Question: What is the zebras colors?
Tambaya: Menene launin jakin dawan?
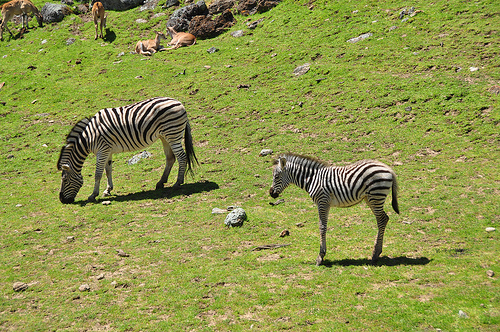
Answer: Black and white.
Amsa: Baƙi da fari.